Nasira Akhter

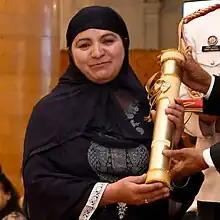
Nasira Akhter

Nasira Akhter (born 1 February 1972) is an Indian inventor from Kulgam in Jammu and Kashmir. She dropped out of school and became interested in the uses of herbs. Akhter worked at the Kashmir University Science Instrumentation Centre for over eight years to develop a means to make polythene biodegradable. She found a solution using an undisclosed herb in 2008. The herb is made into a paste and this is applied to the polythene before it is set alight. The polythene is disposed of without any reported pollution. In recognition of her achievements, she received the Nari Shakti Puraskar on International Women's Day 2022 from the President of India Ram Nath Kovind.